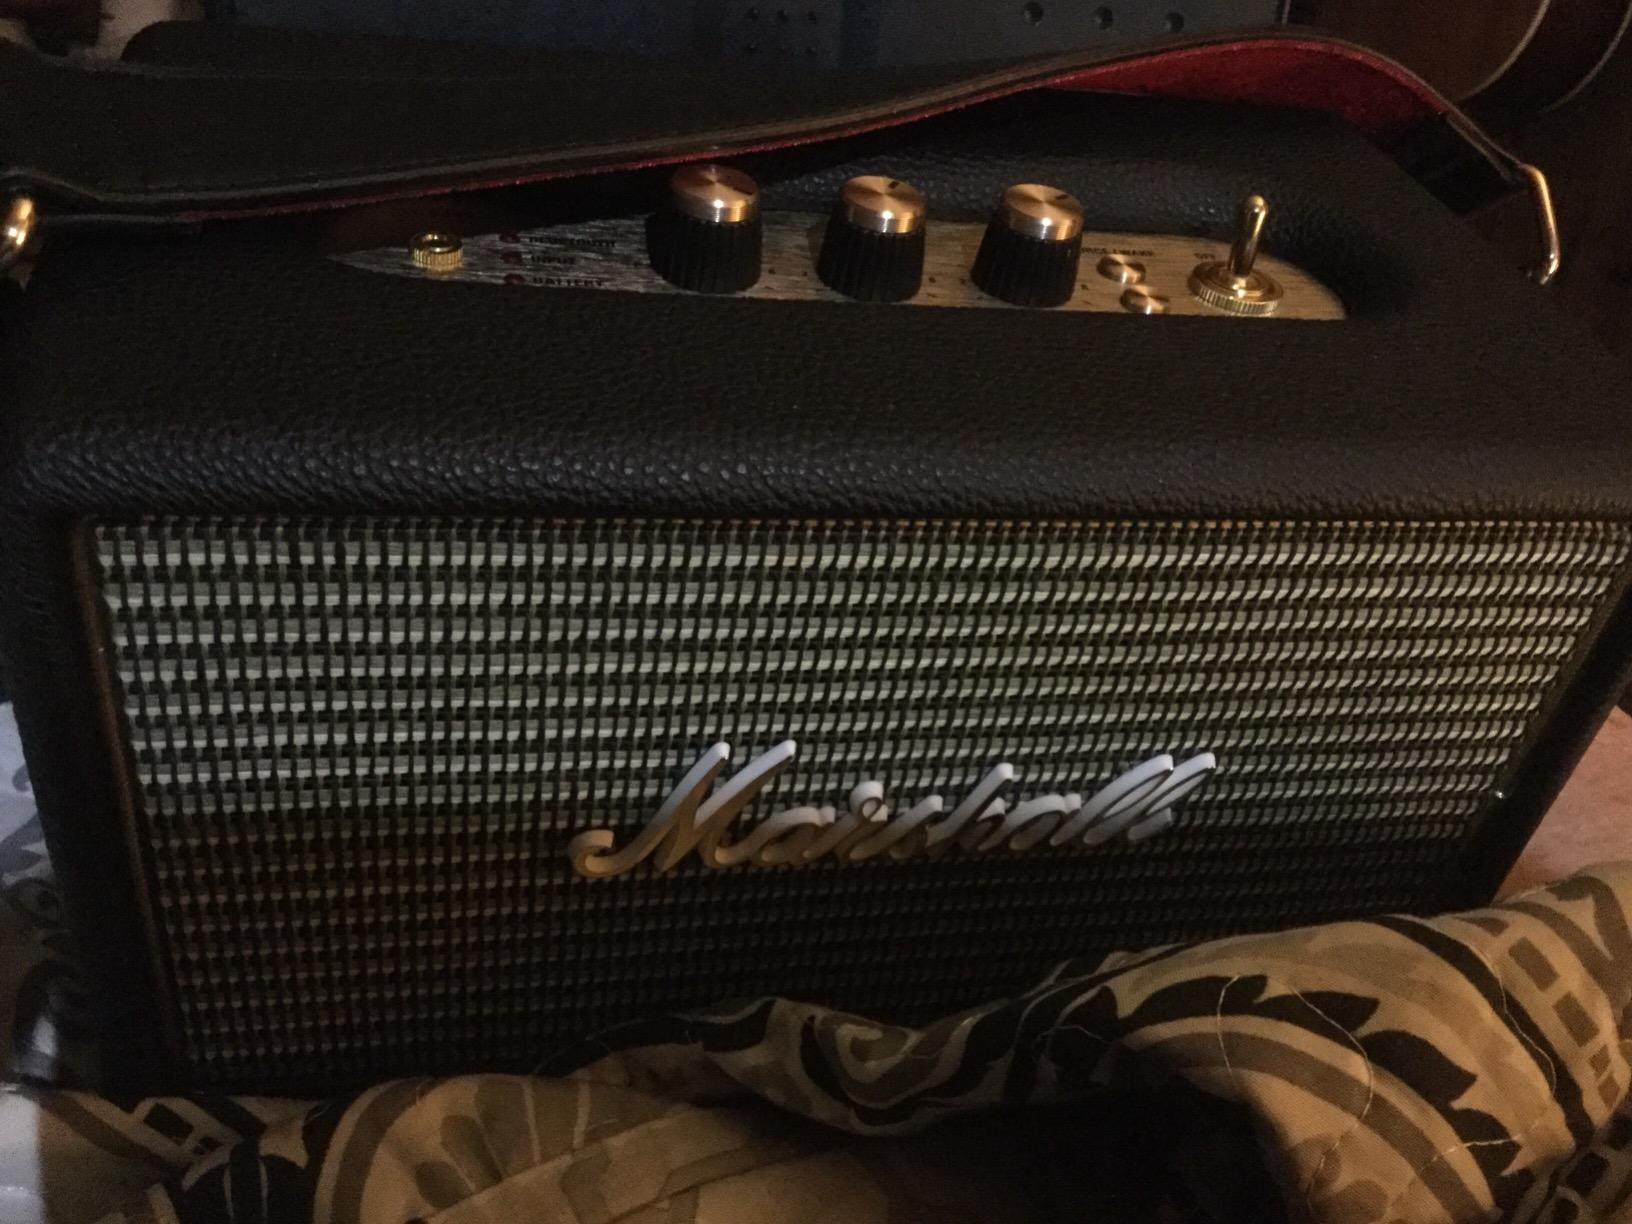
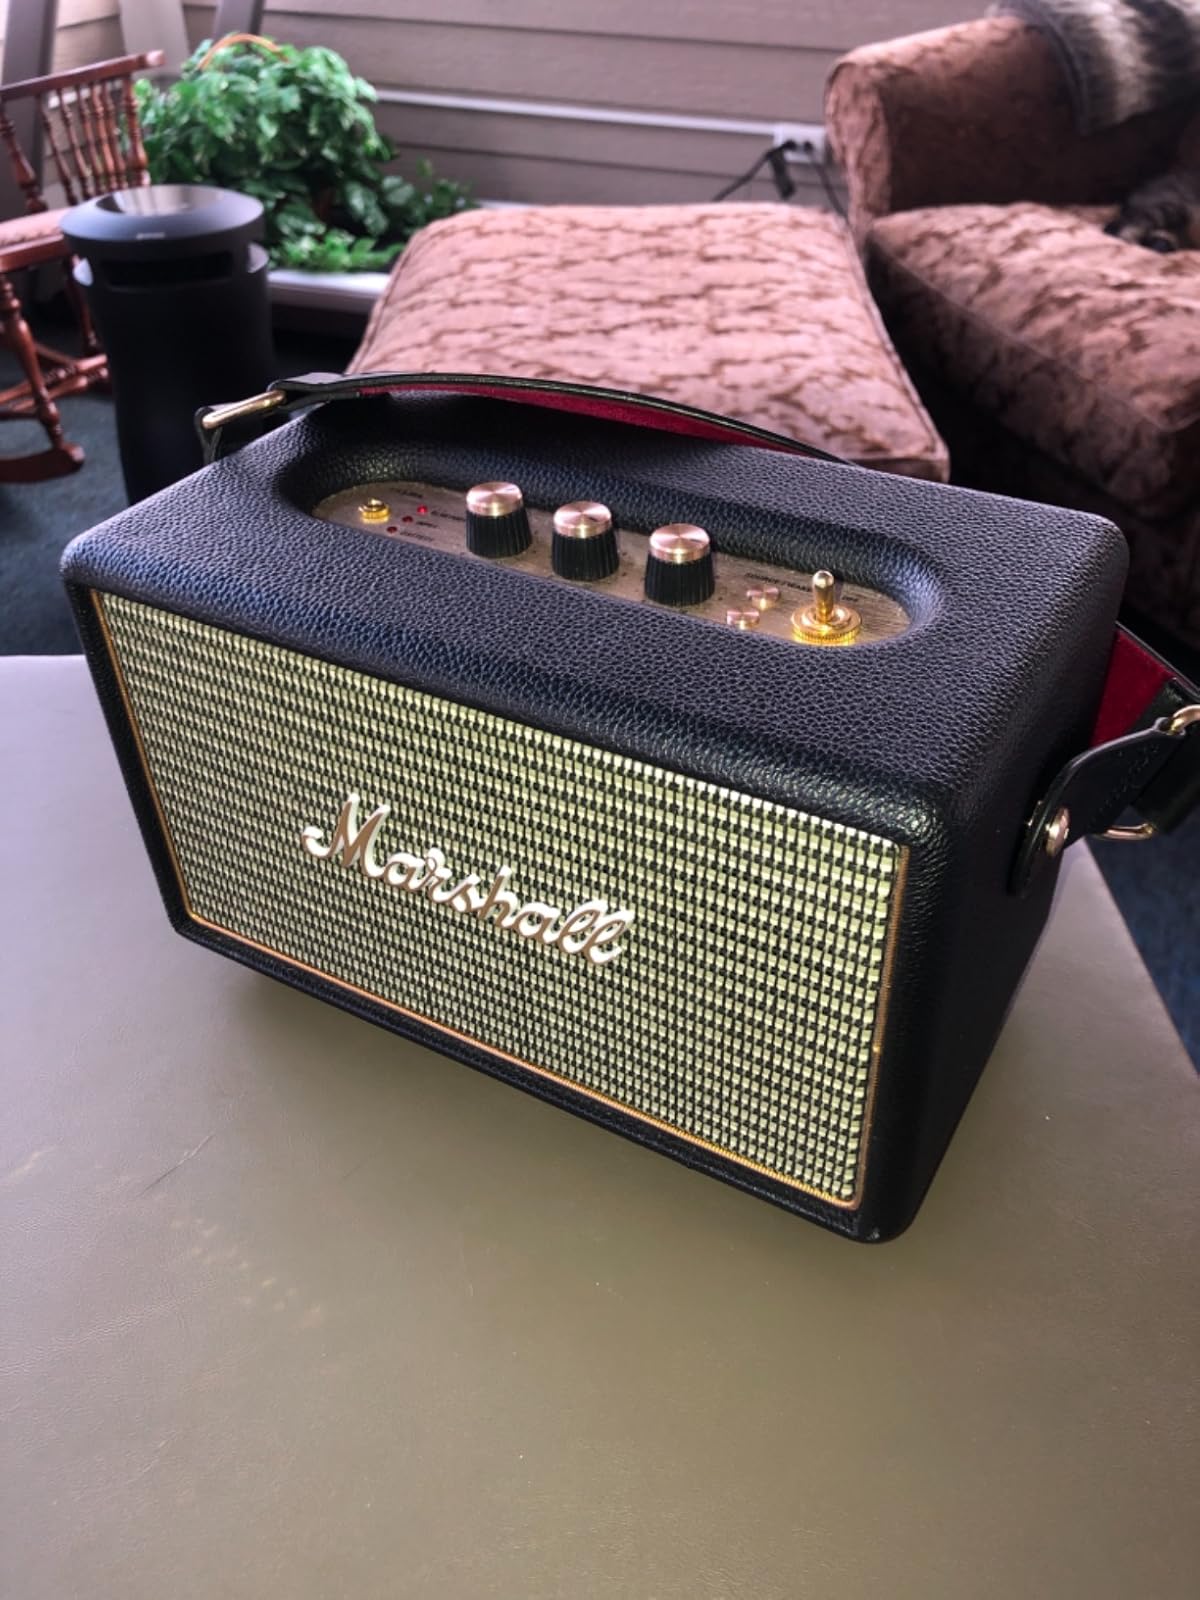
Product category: speaker
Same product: yes